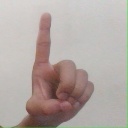
अक्षर: ड